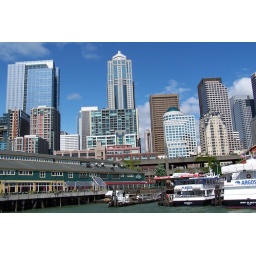
Our apartment building is the middle building right in front of the tallest building in the photo- it looks like it has some blue glass.